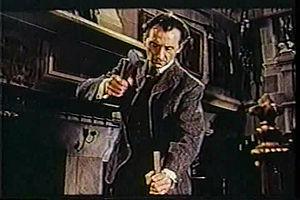
Les Maîtresses de Dracula est un film d’horreur britannique de la saga Dracula, réalisé par Terence Fisher pour Hammer Film Productions en 1960. Ce film ne met pas en scène Dracula mais un autre vampire, le baron Meinster.
Dracula est une franchise cinématographique britannique composée de huit films fantastiques et d'horreur produits par la société Hammer Film Productions entre 1958 et 1974, du premier volet Le Cauchemar de Dracula au dernier La Légende des sept vampires d'or. Les films ont été réalisés par Terence Fisher pour les deux premiers, Freddie Francis pour le troisième, Peter Sasdy pour le quatrième, Roy Ward Baker pour le cinquième et le huitième et enfin Alan Gibson pour le sixième et le septième. On peut éventuellement ajouter au décompte Les Maîtresses de Dracula, sorti entre le premier et le second volet et réalisé par Terence Fisher qui, malgré son titre trompeur, a la particularité de ne pas mettre en scène le personnage du Comte Dracula.